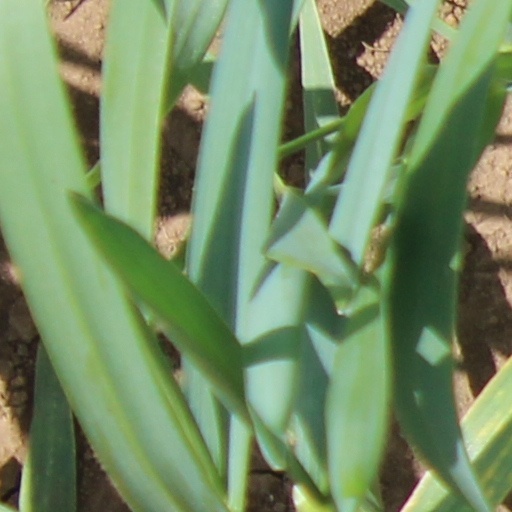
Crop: wheat